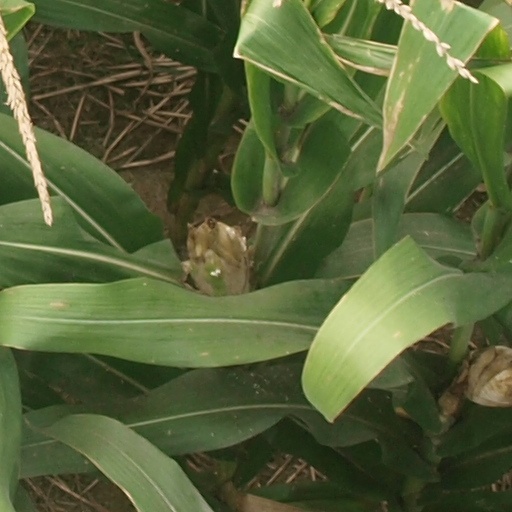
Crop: maize; corn